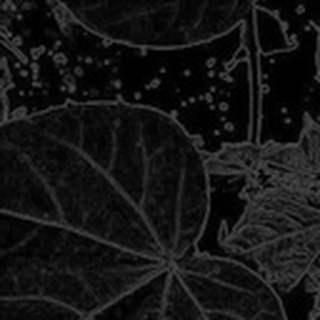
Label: healthy_cotton